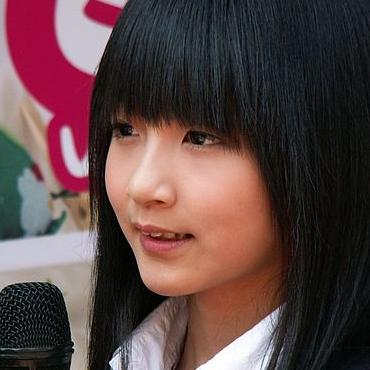
Age: 9